Tourist attractions in Kolkata

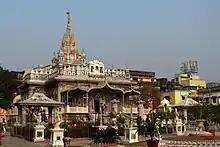
Badridas Jain Temple

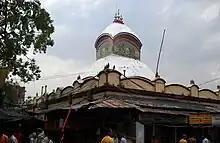
Kalighat Kali Temple

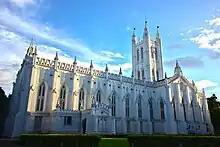
St. Paul’s Cathedral, Kolkata

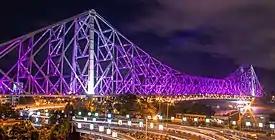
Howrah Bridge at night

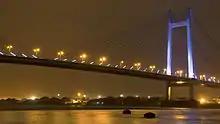
Second Hooghly Bridge shot at night from Prinsep Ghat

New Market is Kolkata's historic shopping district. Opened in 1874, it was named Hogg Market after the commissioner Sir Stuart Hogg. The beautiful fountain and benches at the market no longer exist, but the popularity of the market has not waned, and the beautiful gothic clock tower recalls the British heritage of the market. It was renamed New Market after Independence. New Market led the way for Christmas and New Year festivities with confectionery shops like Nahoum's putting up a special spread. The market is organized on the basis of merchandise. It burnt down partially in 1985 but has been restored and expanded with a new building which houses very famous Kashmir Handicraft store-Pumposh.